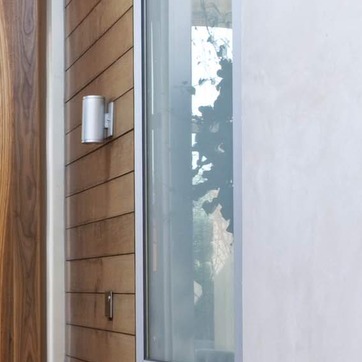
Material: glass